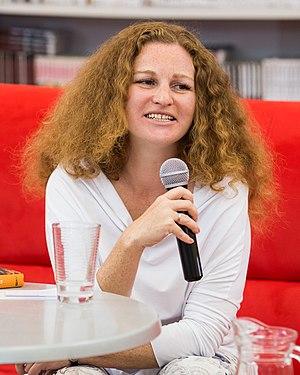
Żanna Słoniowska, née à Lviv en 1978, est une journaliste et romancière ukrainienne polonophone. Elle a été distinguée par les prix littéraires Znak et Conrad pour son roman Dom z witrażem.